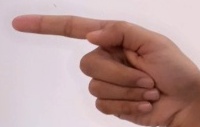
ASL sign: G